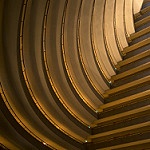
Label: buildings